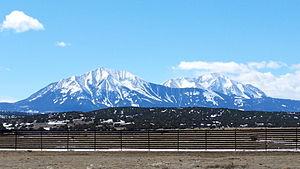
L'histoire humaine du Colorado remonte à plus de 13 000 ans. La région de l'actuel État du Colorado fut d'abord peuplée de tribus amérindiennes. Le site de Lindenmeier dans le comté de Larimer est un site archéologique Folsom avec des artéfacts datant d'environ 8710 avant notre ère.